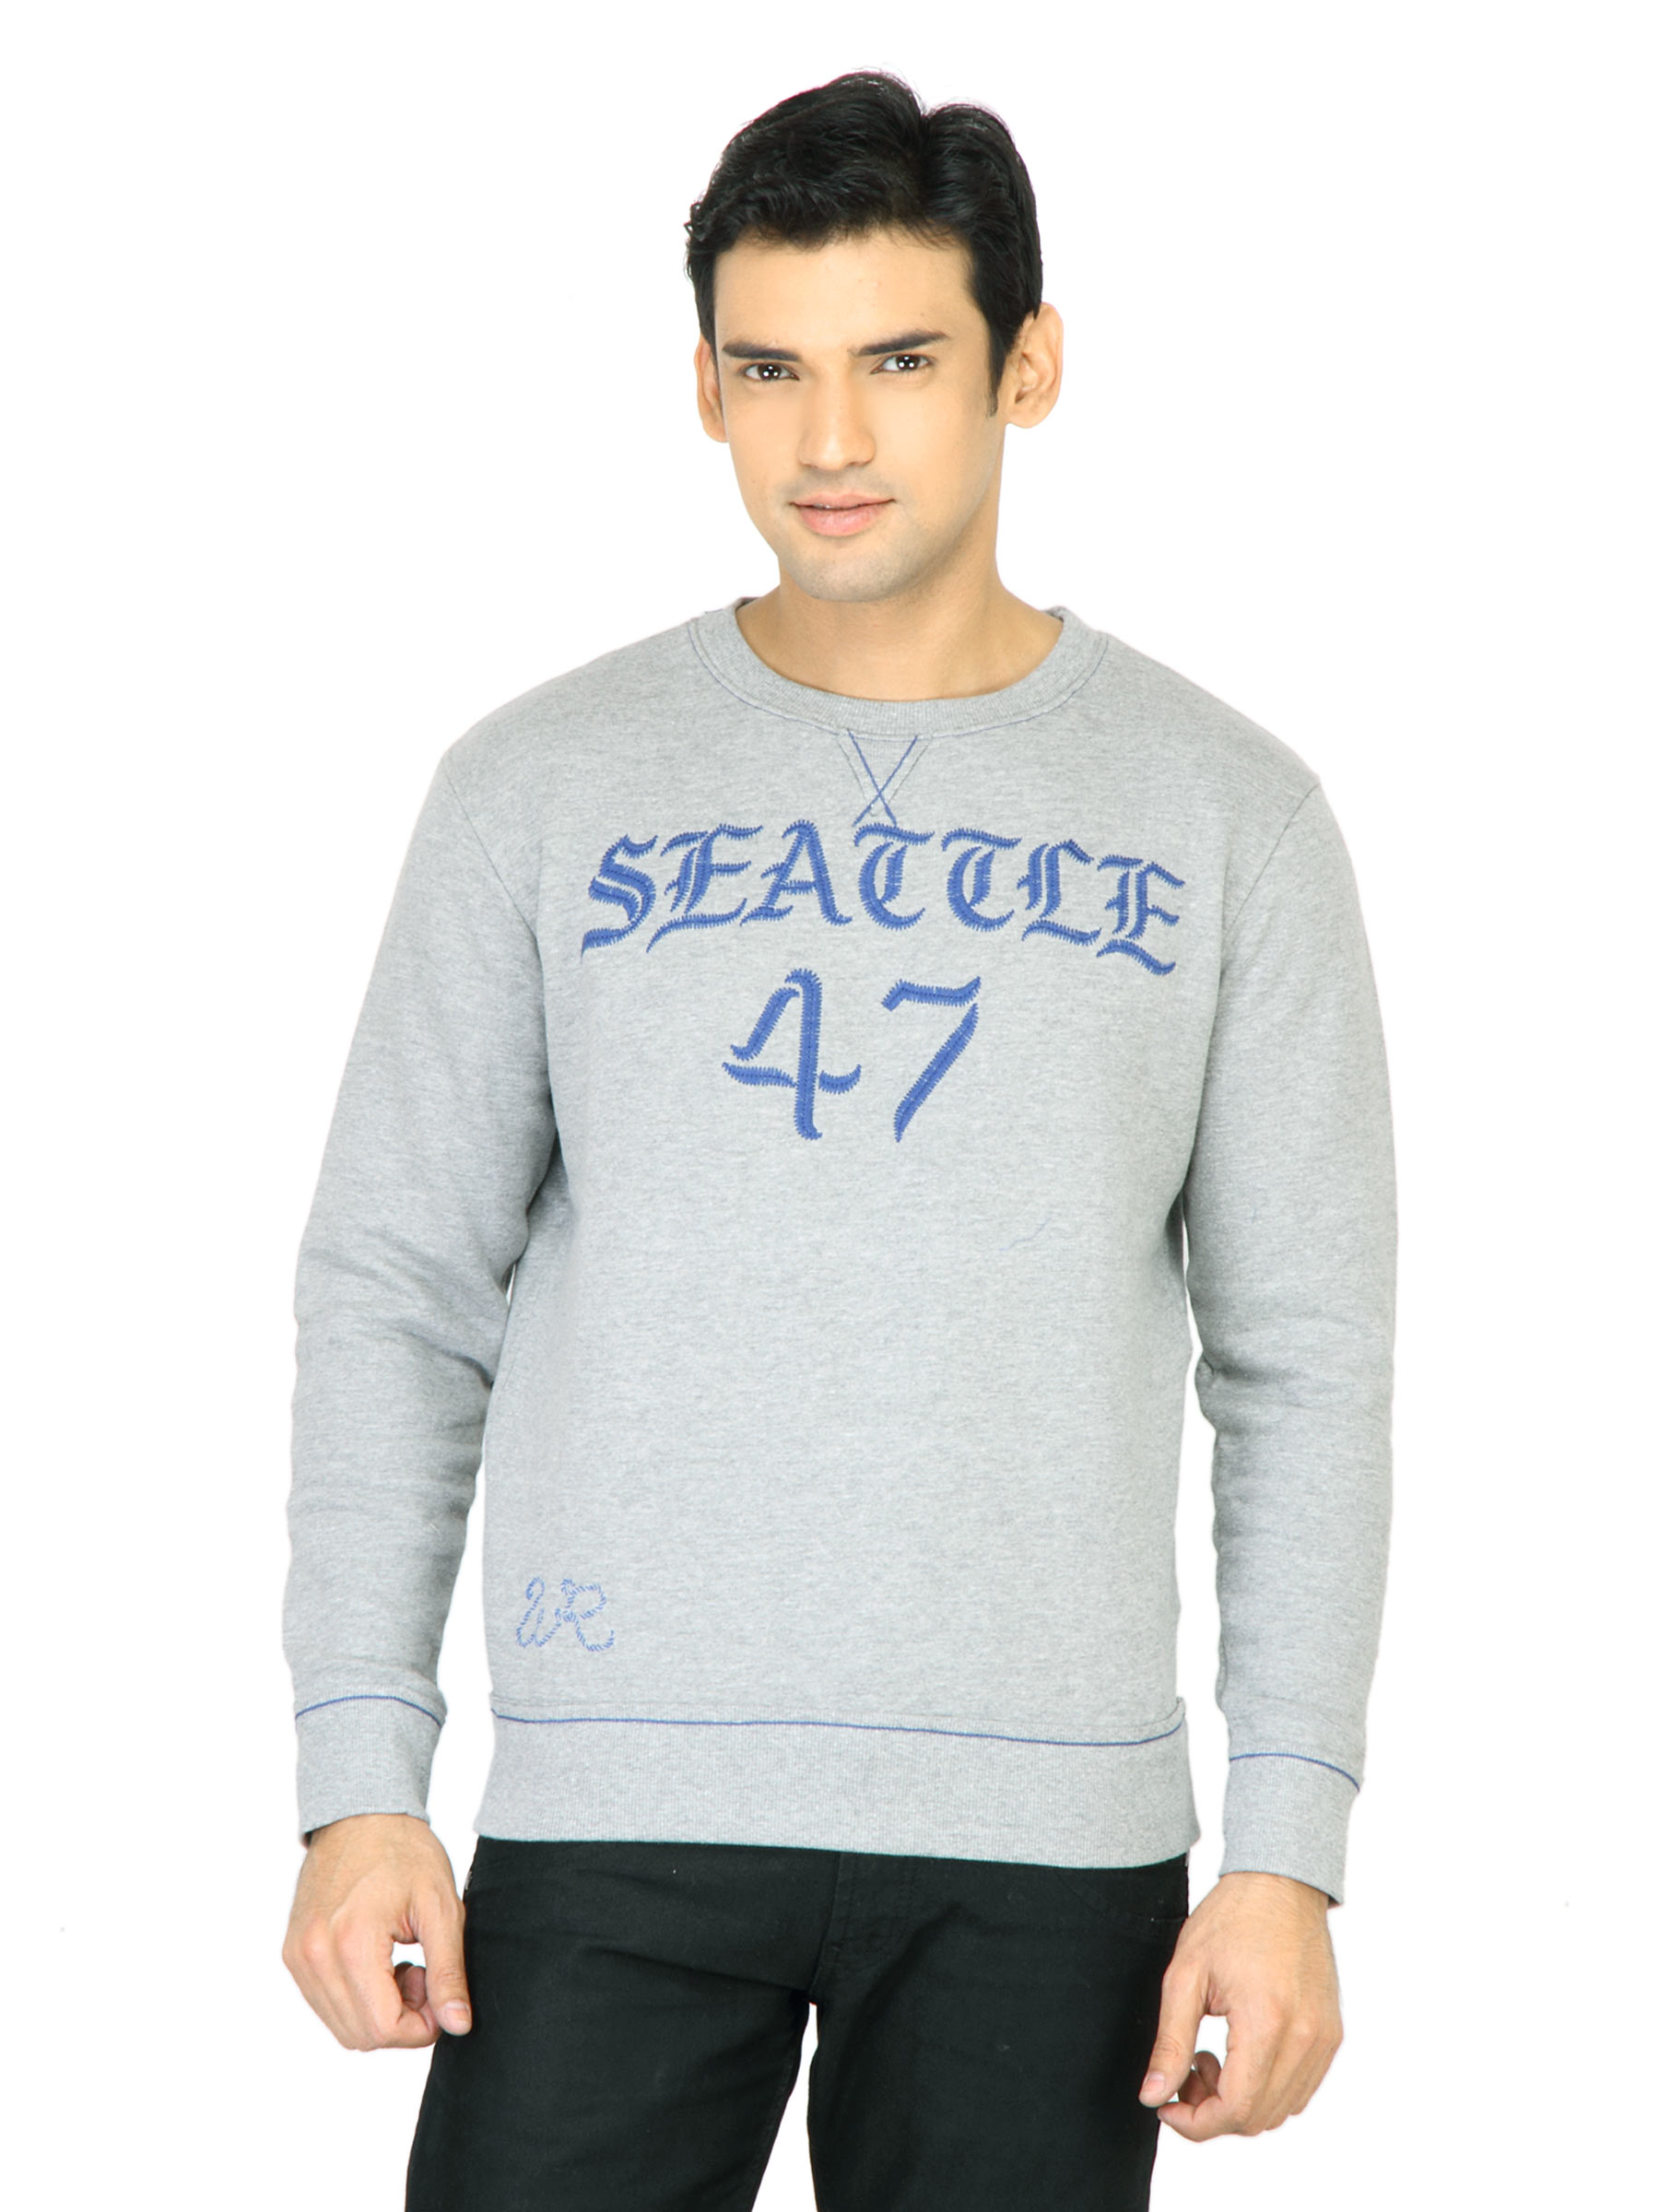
Wrangler Men Seattle Embro Grey Sweatshirt
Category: Apparel / Topwear / Sweatshirts
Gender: Men
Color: Grey
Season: Fall 2011
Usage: Casual